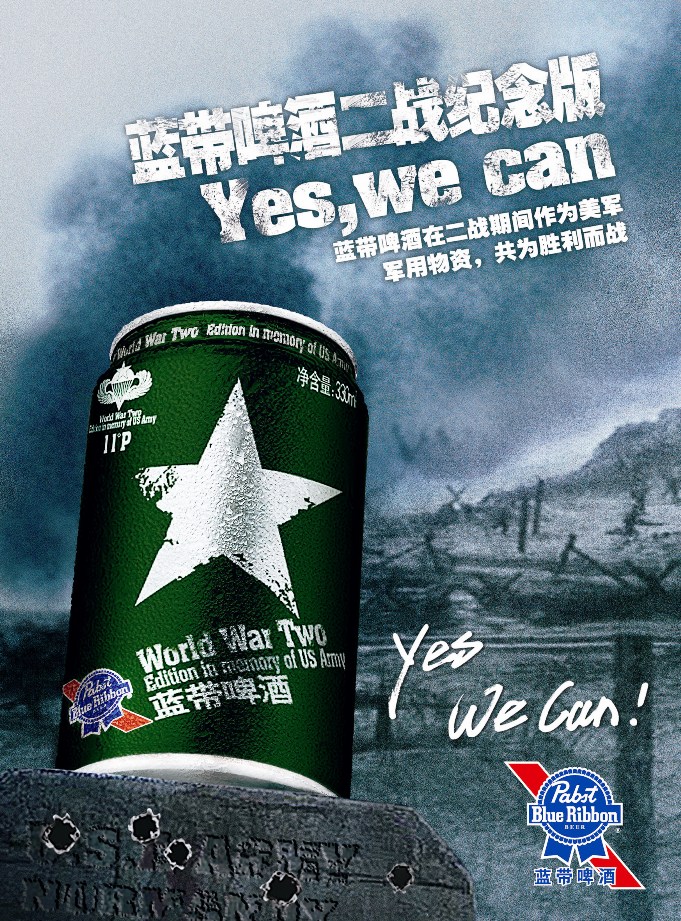
Label: metal